Italia-class ironclad

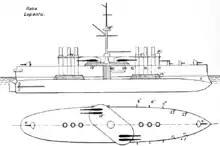
Plan and profile drawing of the "Italia" class

The ships of the "Italia" class were long between perpendiculars and long overall. "Italia" had a beam of , while "Lepanto" was slightly narrower, at . The ships had a draft of and , respectively. "Italia" displaced normally and up to at full load, while "Lepanto" displaced normally and fully laden. The ships' great size allowed the designers to use very fine hull lines, which gave them high hydrodynamic efficiency and contributed to their speed.